Kentridge and Dumas in Conversation

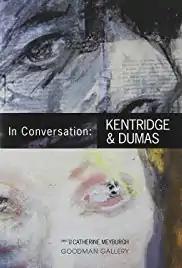

Kentridge and Dumas in Conversation is a 2009 South African documentary biographical film written and directed by Catherine Meyburgh. It was jointly produced by Liza Essers and Jason Hoff.